Mannings Folly

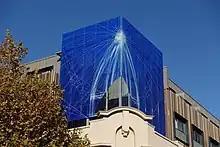
The 2016 artwork "Folly of Follies" by Lorenna Grant is on the site of Mannings Folly and is named after it.

Mannings Folly was a three-storey building located on the corner of Pakenham Street and Short Street, in Fremantle, Western Australia. It was erected in 1858 by Charles Alexander Manning as a hostel for Indian army officers and civil servants. The building was subsequently used as the Manning's private residence.